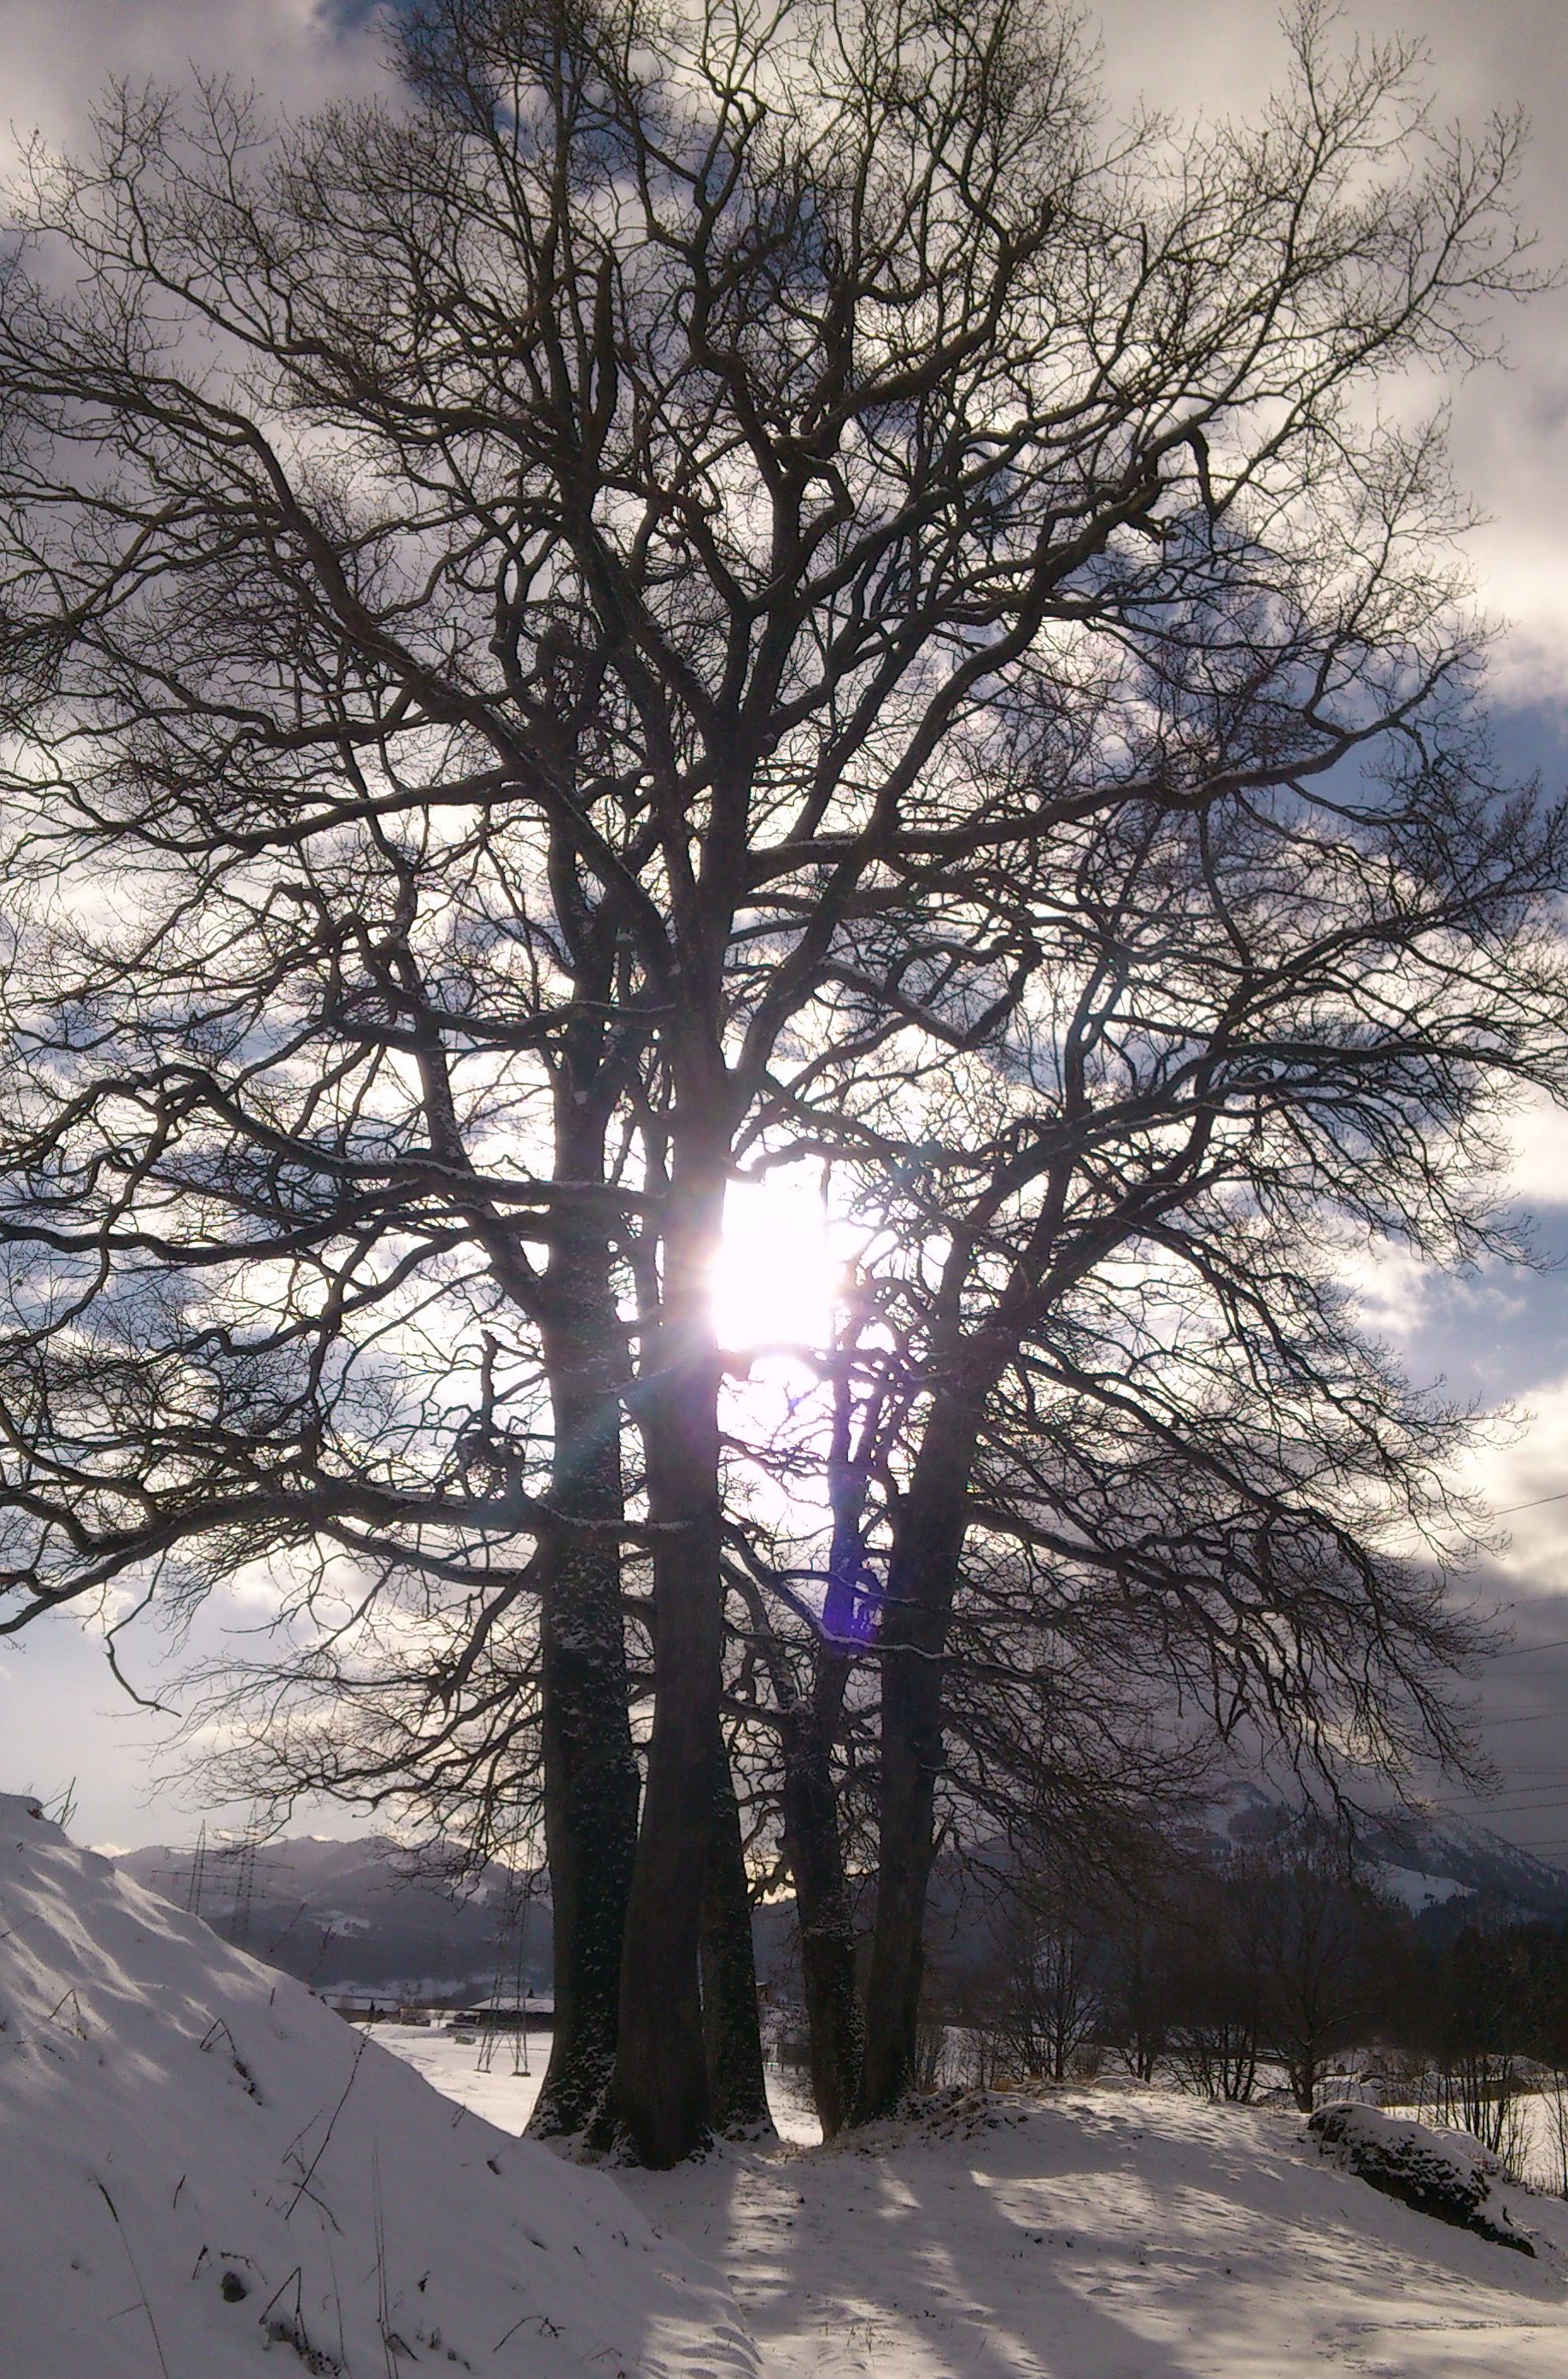
landscape, tree, nature, branch, snow, winter, plant, sunlight, flower, frost, atmosphere, weather, season, clouds, bright, mood, sunbeam, freezing, winter picture, woody plant